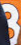
Number: 8